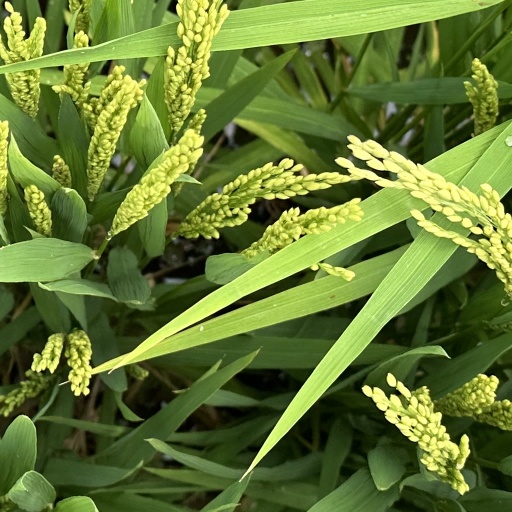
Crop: rice